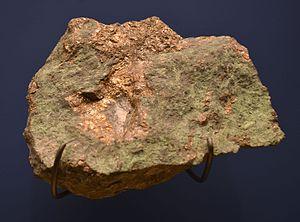
Nickeline provenant du Maroc, Museum des Sciences Naturelles à Bruxelles.
Le nickel est l'élément chimique de numéro atomique 28, de symbole Ni. Le corps simple nickel est un métal.